Sillitoe tartan

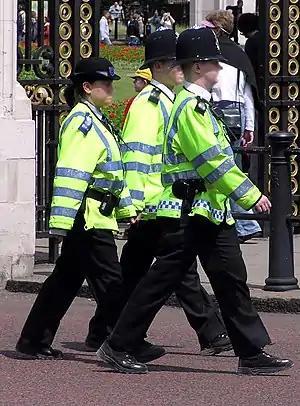
Metropolitan Police officers and a PCSO with blue-and-white Sillitoe tartan on the bottoms of their jackets

General law enforcement in New Zealand is handled by the New Zealand Police the country's national police service. The New Zealand Police wear a blue uniform, similar in colour to those found in Australia. For the majority of police branding the New Zealand Police use their own branding instead of the Sillitoe tartan marking such as the Police Koru, Tide Koru, Koru line, tukutuku chevron, Police tohu, Police crest, Police logo and coat of arms. The New Zealand Police very rarely uses Sillitoe tartan markings on vehicles, the only instances are on the now retired Armed Response Team (ART) vehicles, a singular Mobile Police Base and the Police Eagle helicopters. The vast majority of police vehicles instead use specially designed reflective Battenberg markings. The only other use of Sillitoe tartan markings is on the unform to ensure police can be easily identifiable even for international visitors.